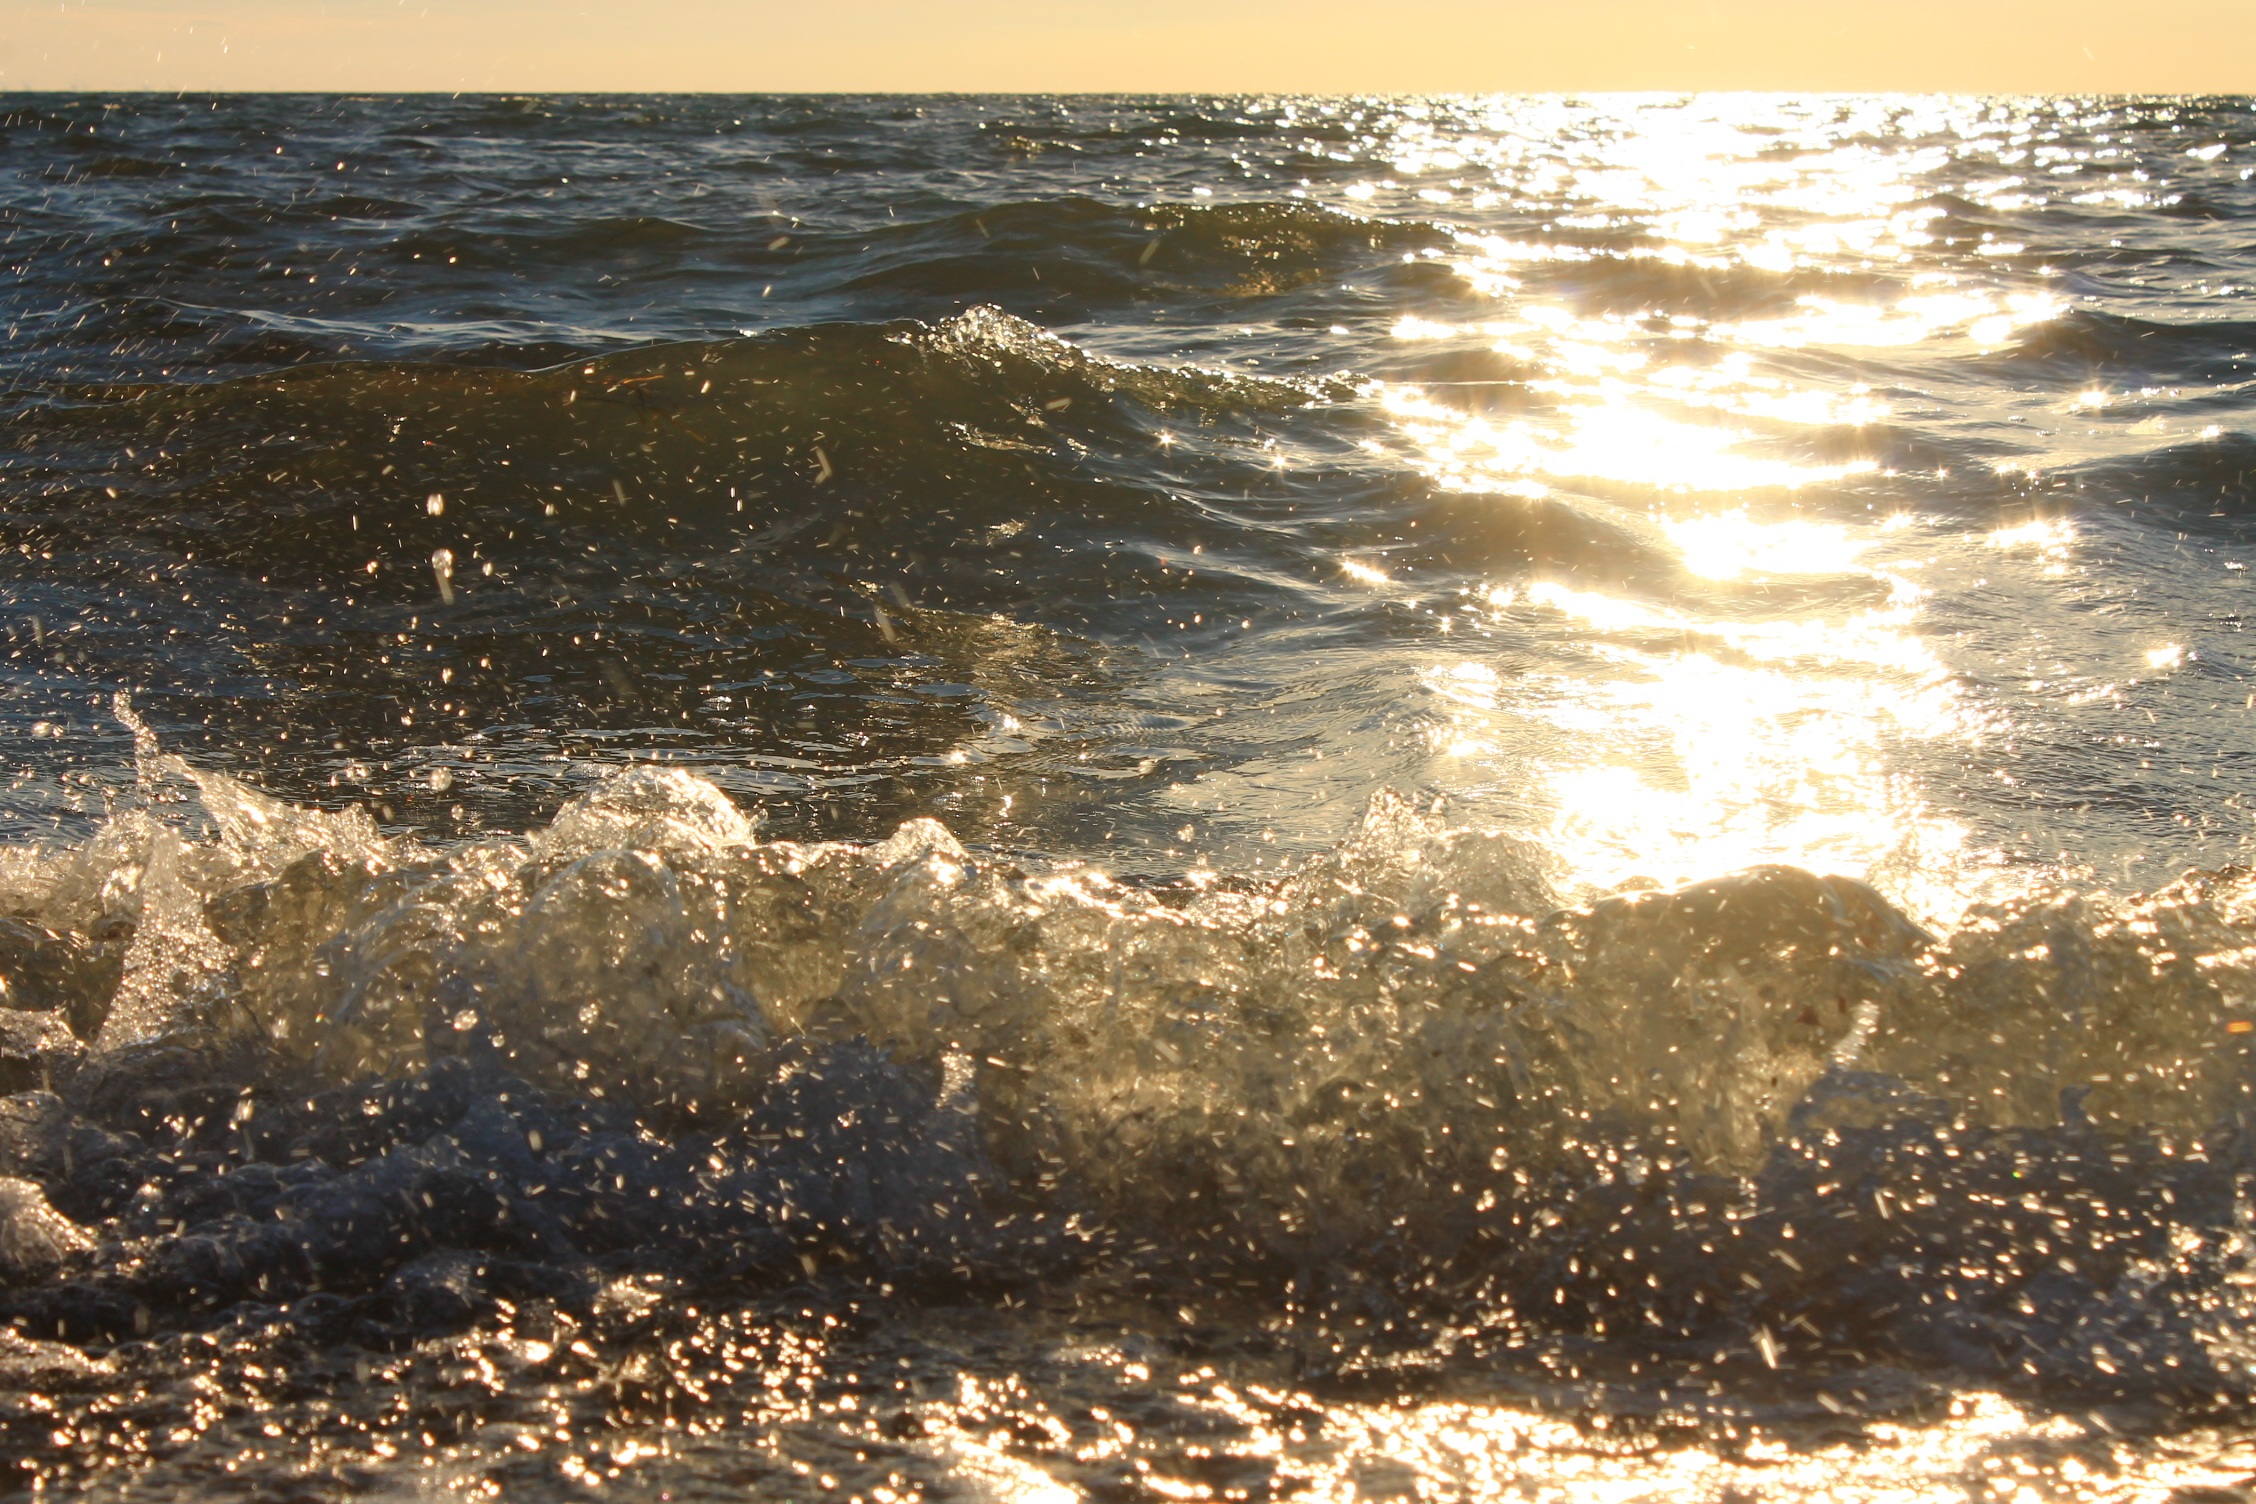
beach, landscape, sea, coast, water, nature, sand, ocean, horizon, cloud, sky, sun, sunrise, sunset, sunlight, morning, shore, wave, summer, evening, reflection, body of water, gold, denmark, mood, sunbeam, baltic sea, wind wave